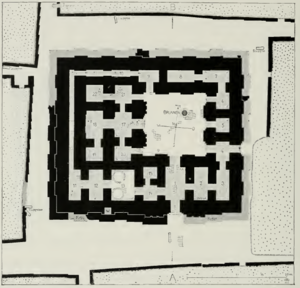
Plan du temple d'Ishtar d'Akkad dégagé à Babylone dans le quartier du Merkès.
Babylone était une ville antique de Mésopotamie. C'est aujourd'hui un site archéologique majeur qui prend la forme d'un champ de ruines incluant des reconstructions partielles dans un but politique ou touristique. Elle est située sur l'Euphrate dans ce qui est aujourd'hui l'Irak, à environ 100 km au sud de l'actuelle Bagdad, près de la ville moderne de Hilla.
Ishtar est une déesse mésopotamienne d'origine sémitique, vénérée chez les Akkadiens, Babyloniens et Assyriens. Elle correspond à la déesse de la mythologie sumérienne Inanna avec qui elle est confondue, une même déesse se trouvant manifestement derrière ces deux noms. Elle est considérée comme symbole de la femme, une divinité astrale associée à la planète Vénus, une déesse de l'amour et de la guerre, et souvent une divinité souveraine dont l'appui est nécessaire pour régner sur un royaume.